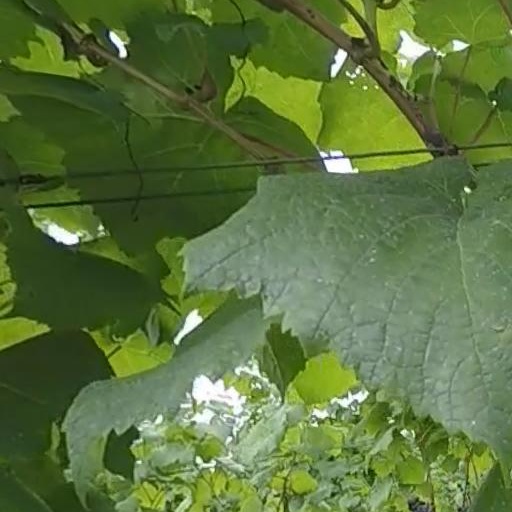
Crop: grape